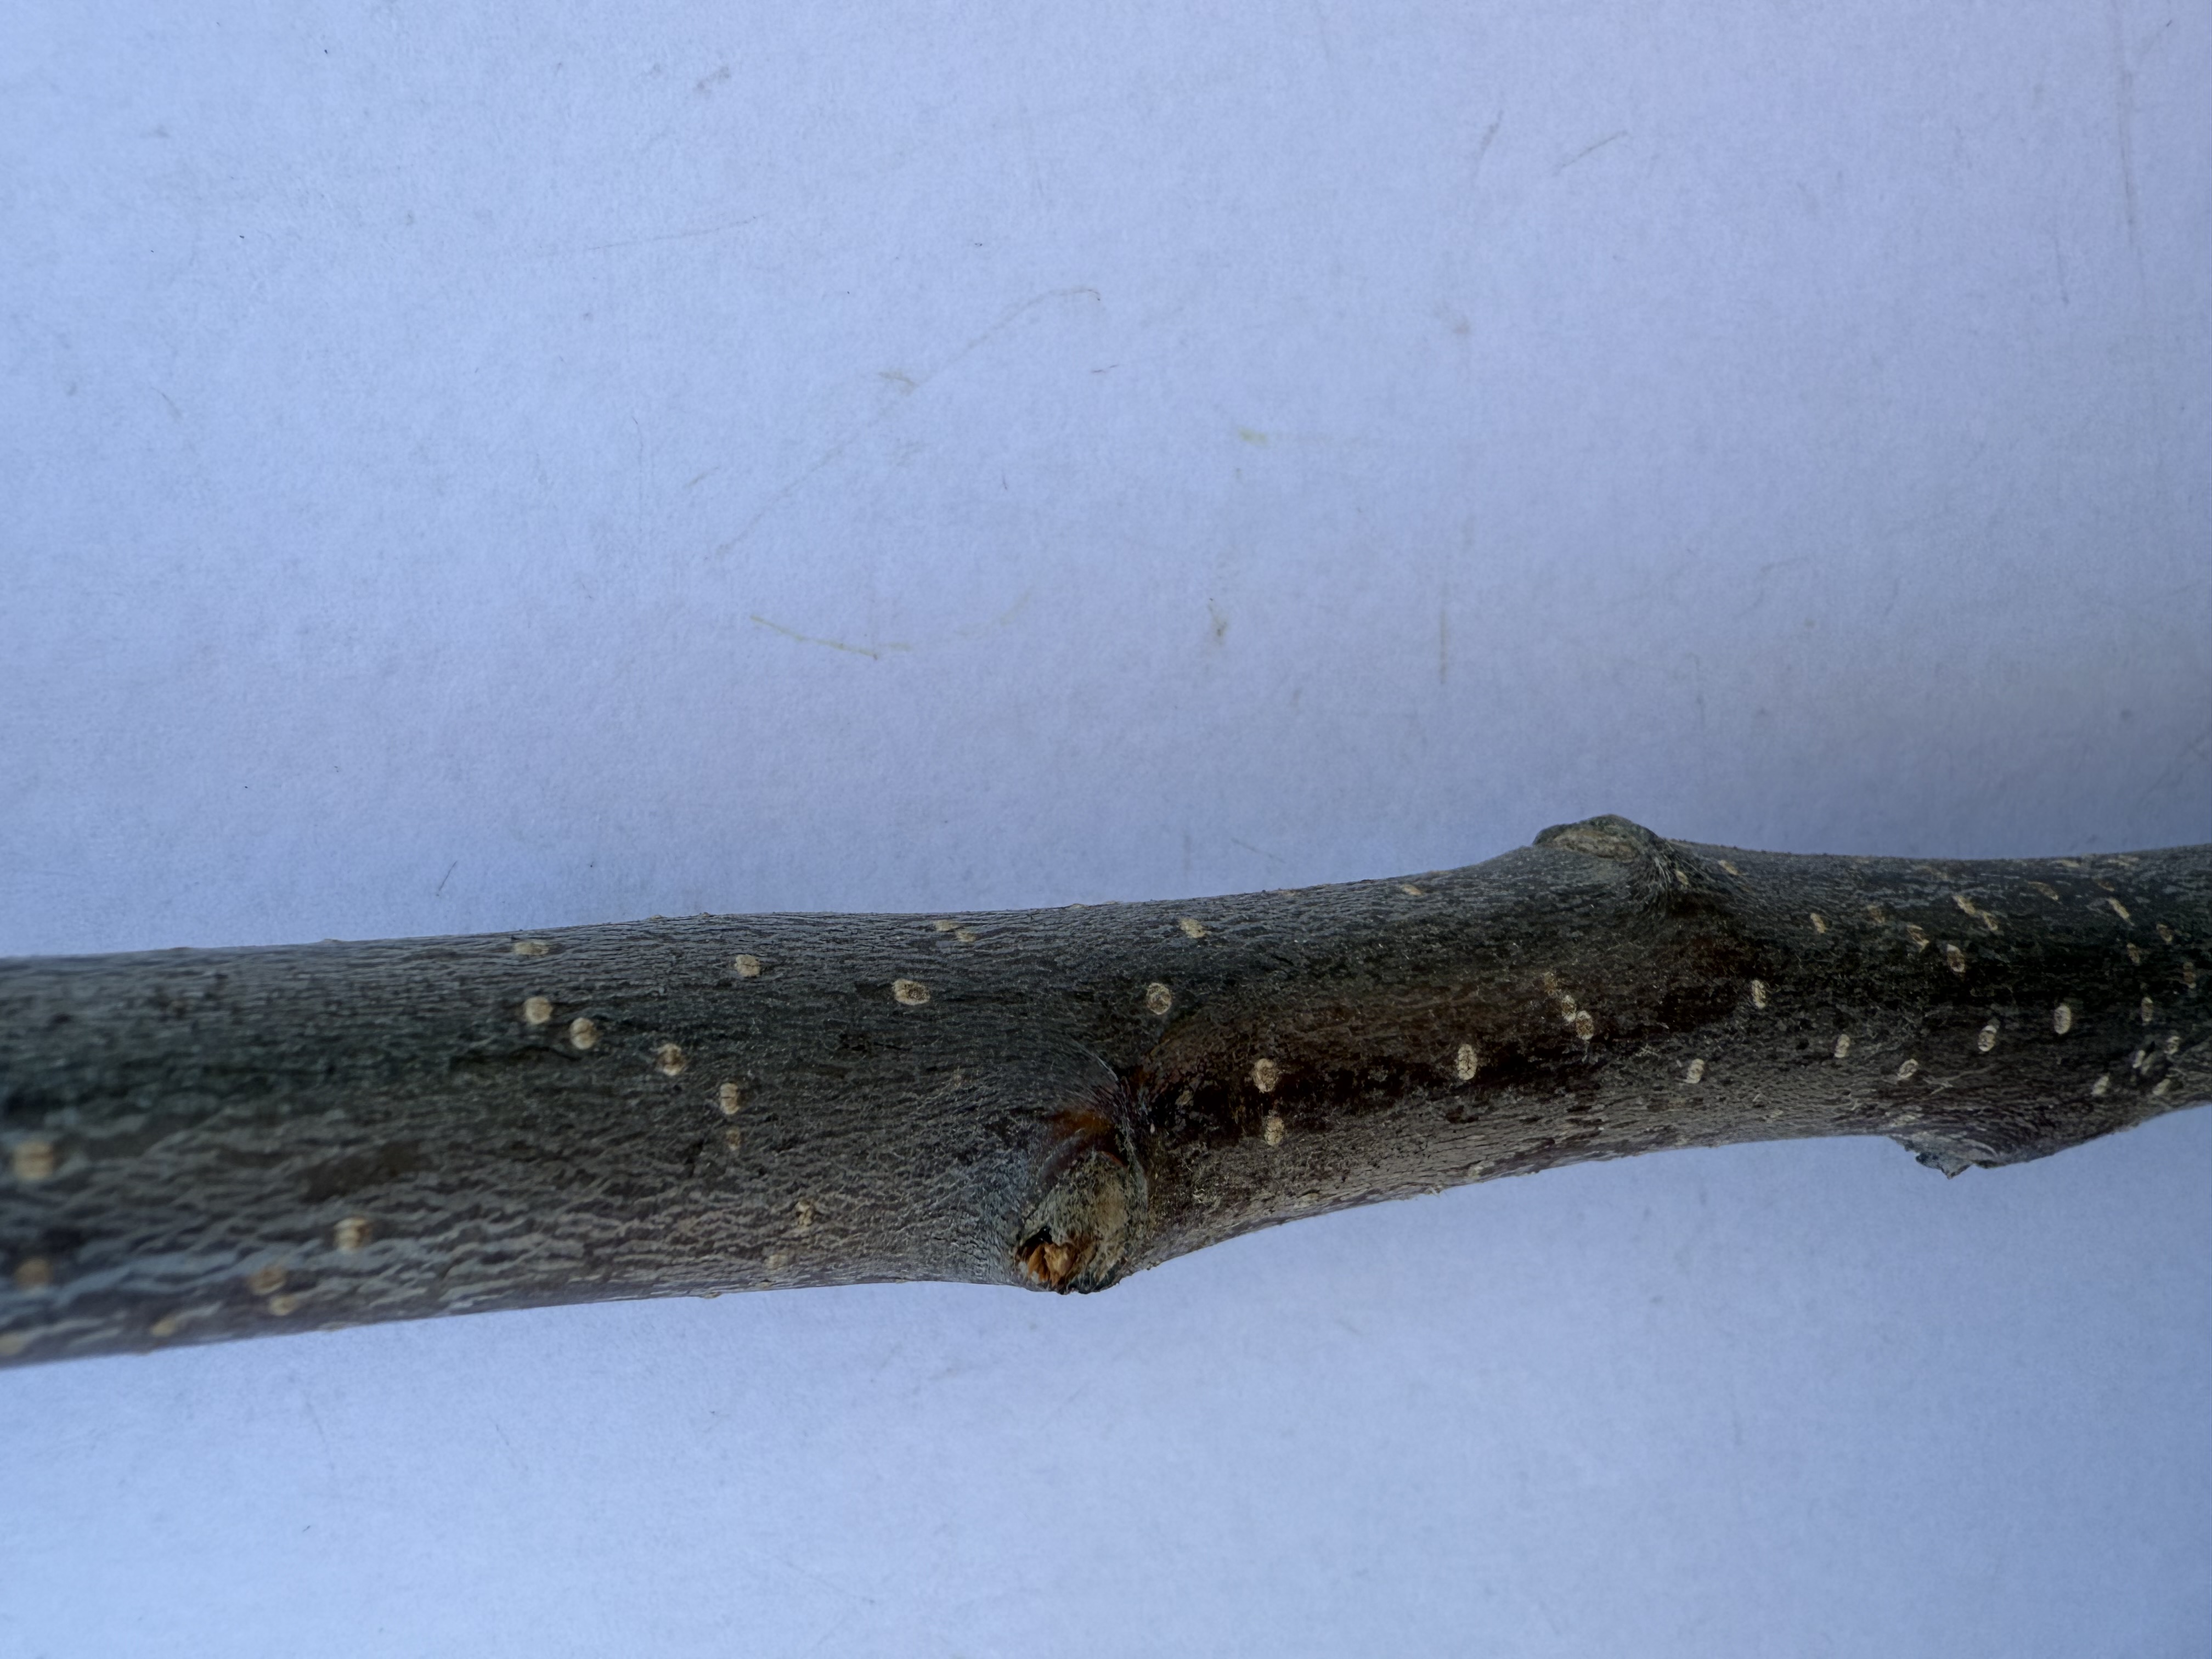
Variety: Golden Apple